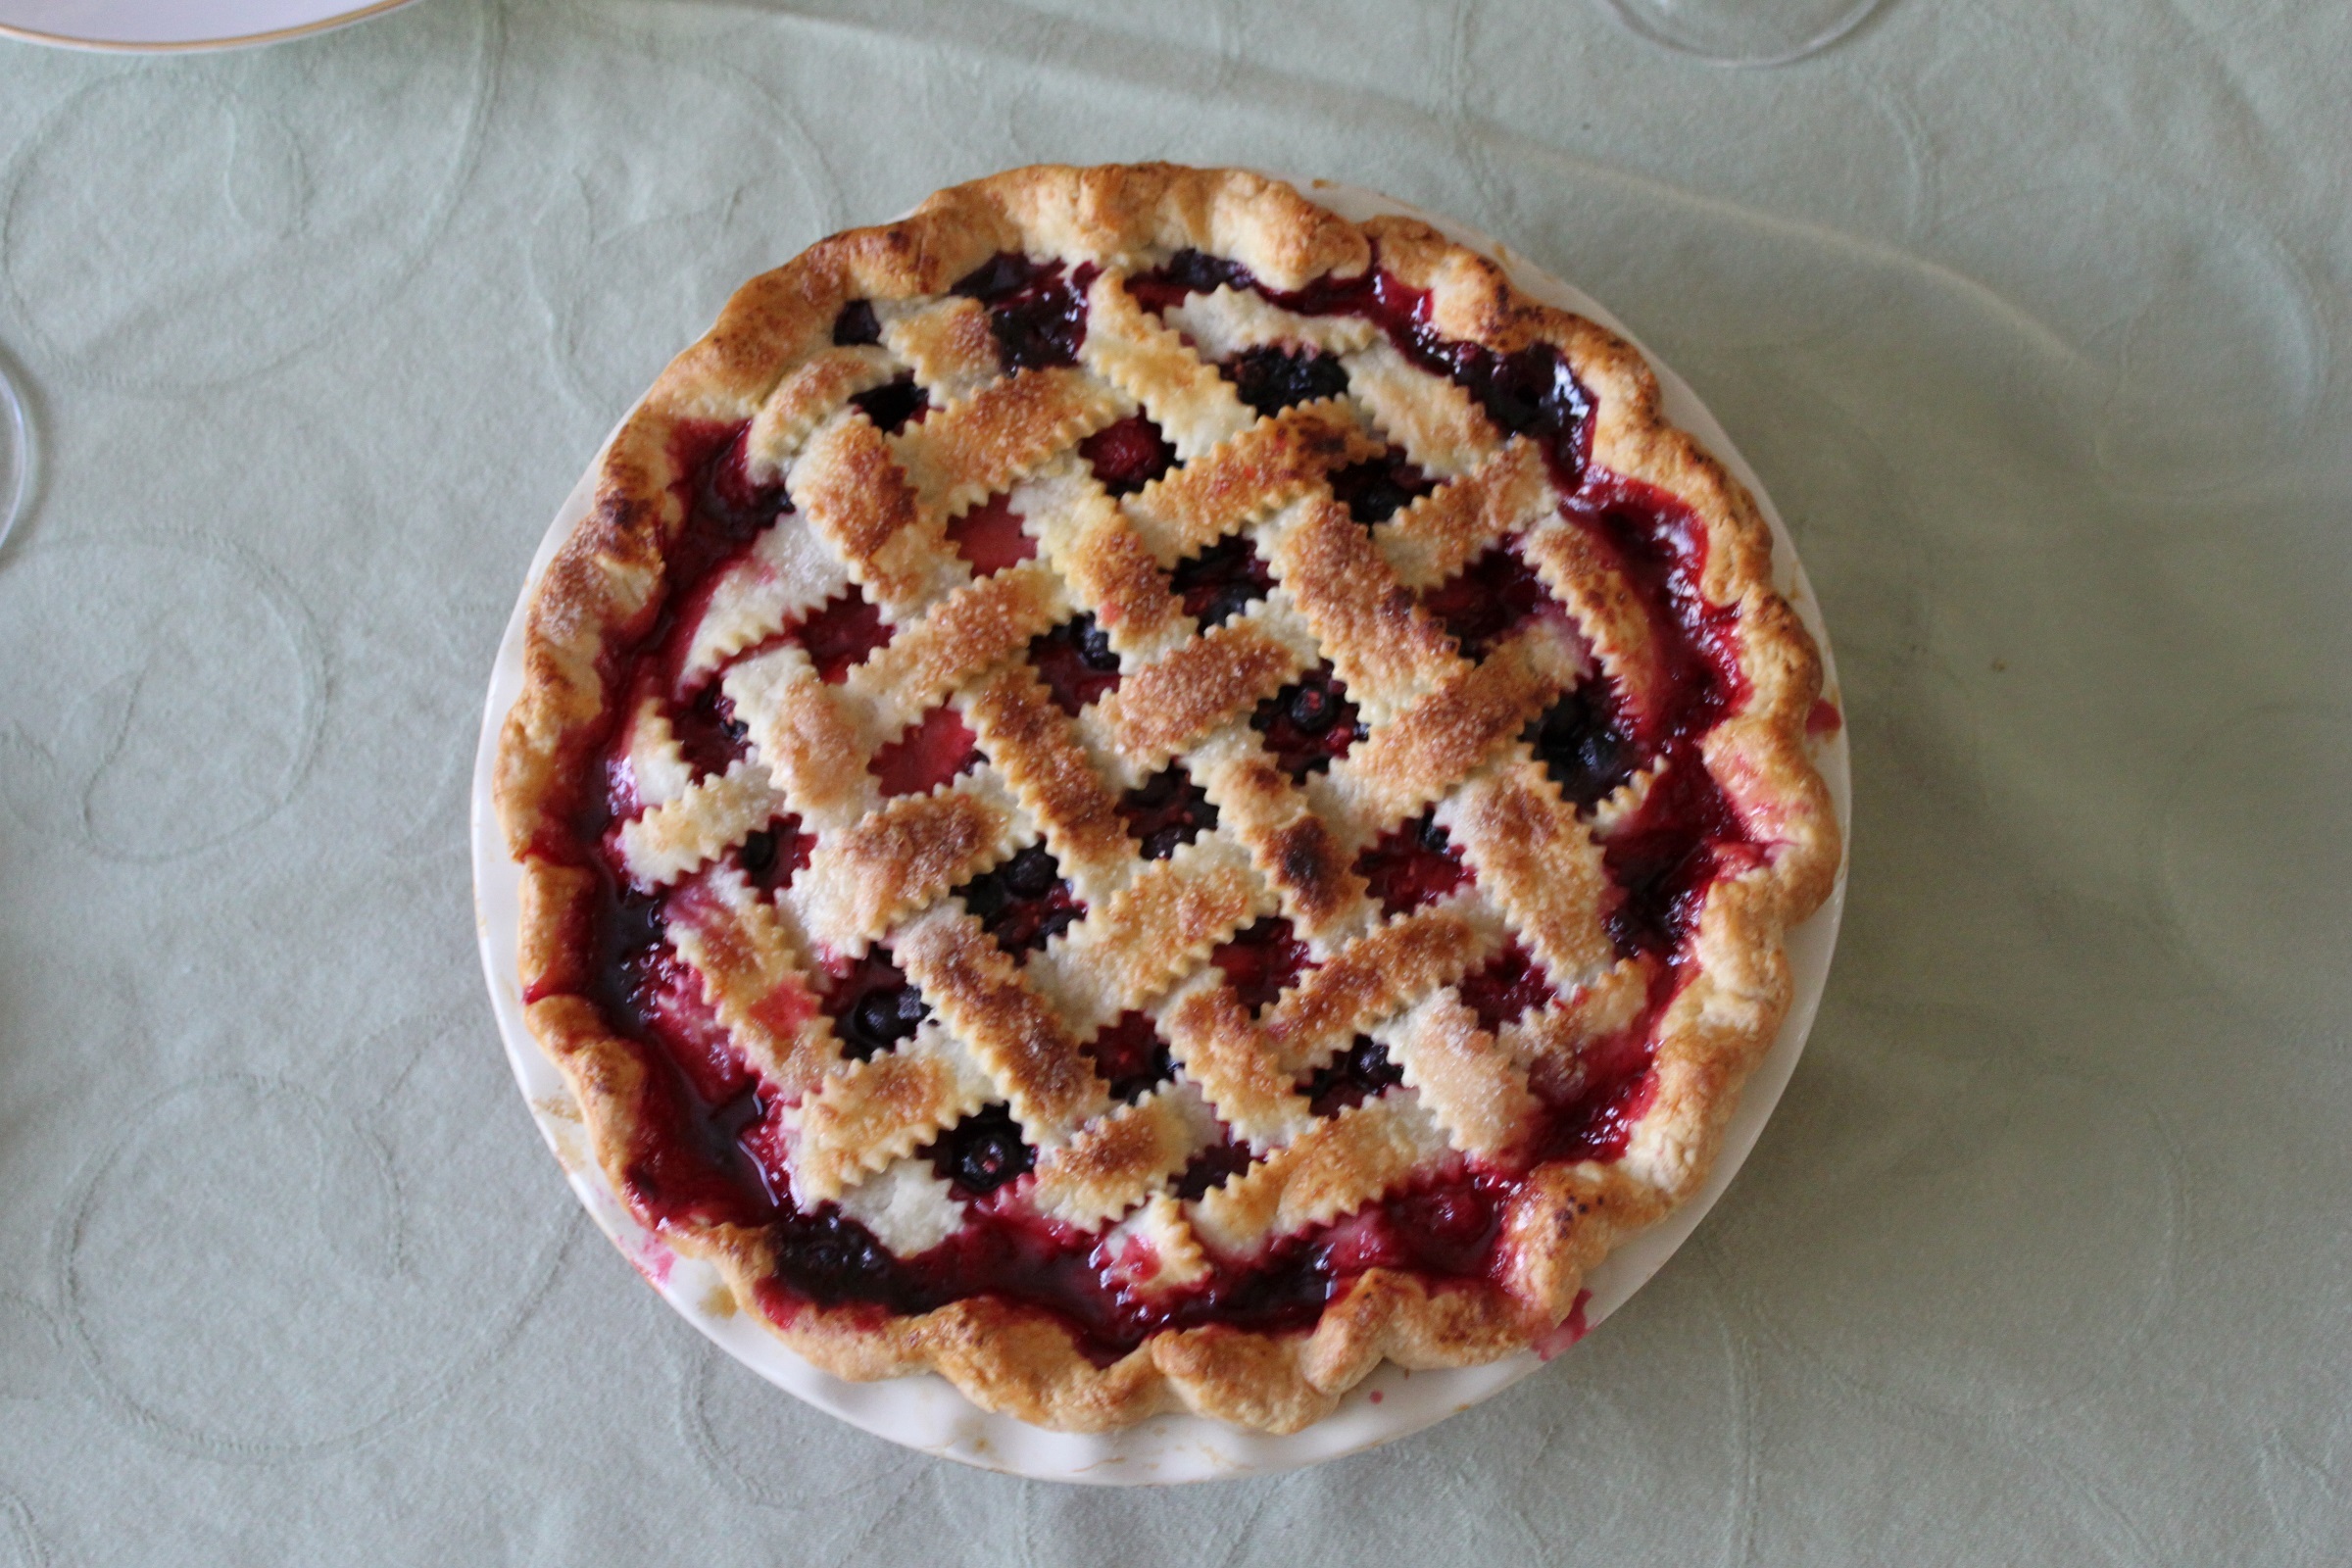
fruit, berry, dish, food, produce, fresh, gourmet, dessert, cuisine, delicious, homemade, pie, pastry, baked, cherry pie, crust, tasty, tart, baked goods, lattice, blackberry pie, blueberry pie, rhubarb pie, linzer torte